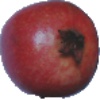
Label: Pomegranate 1